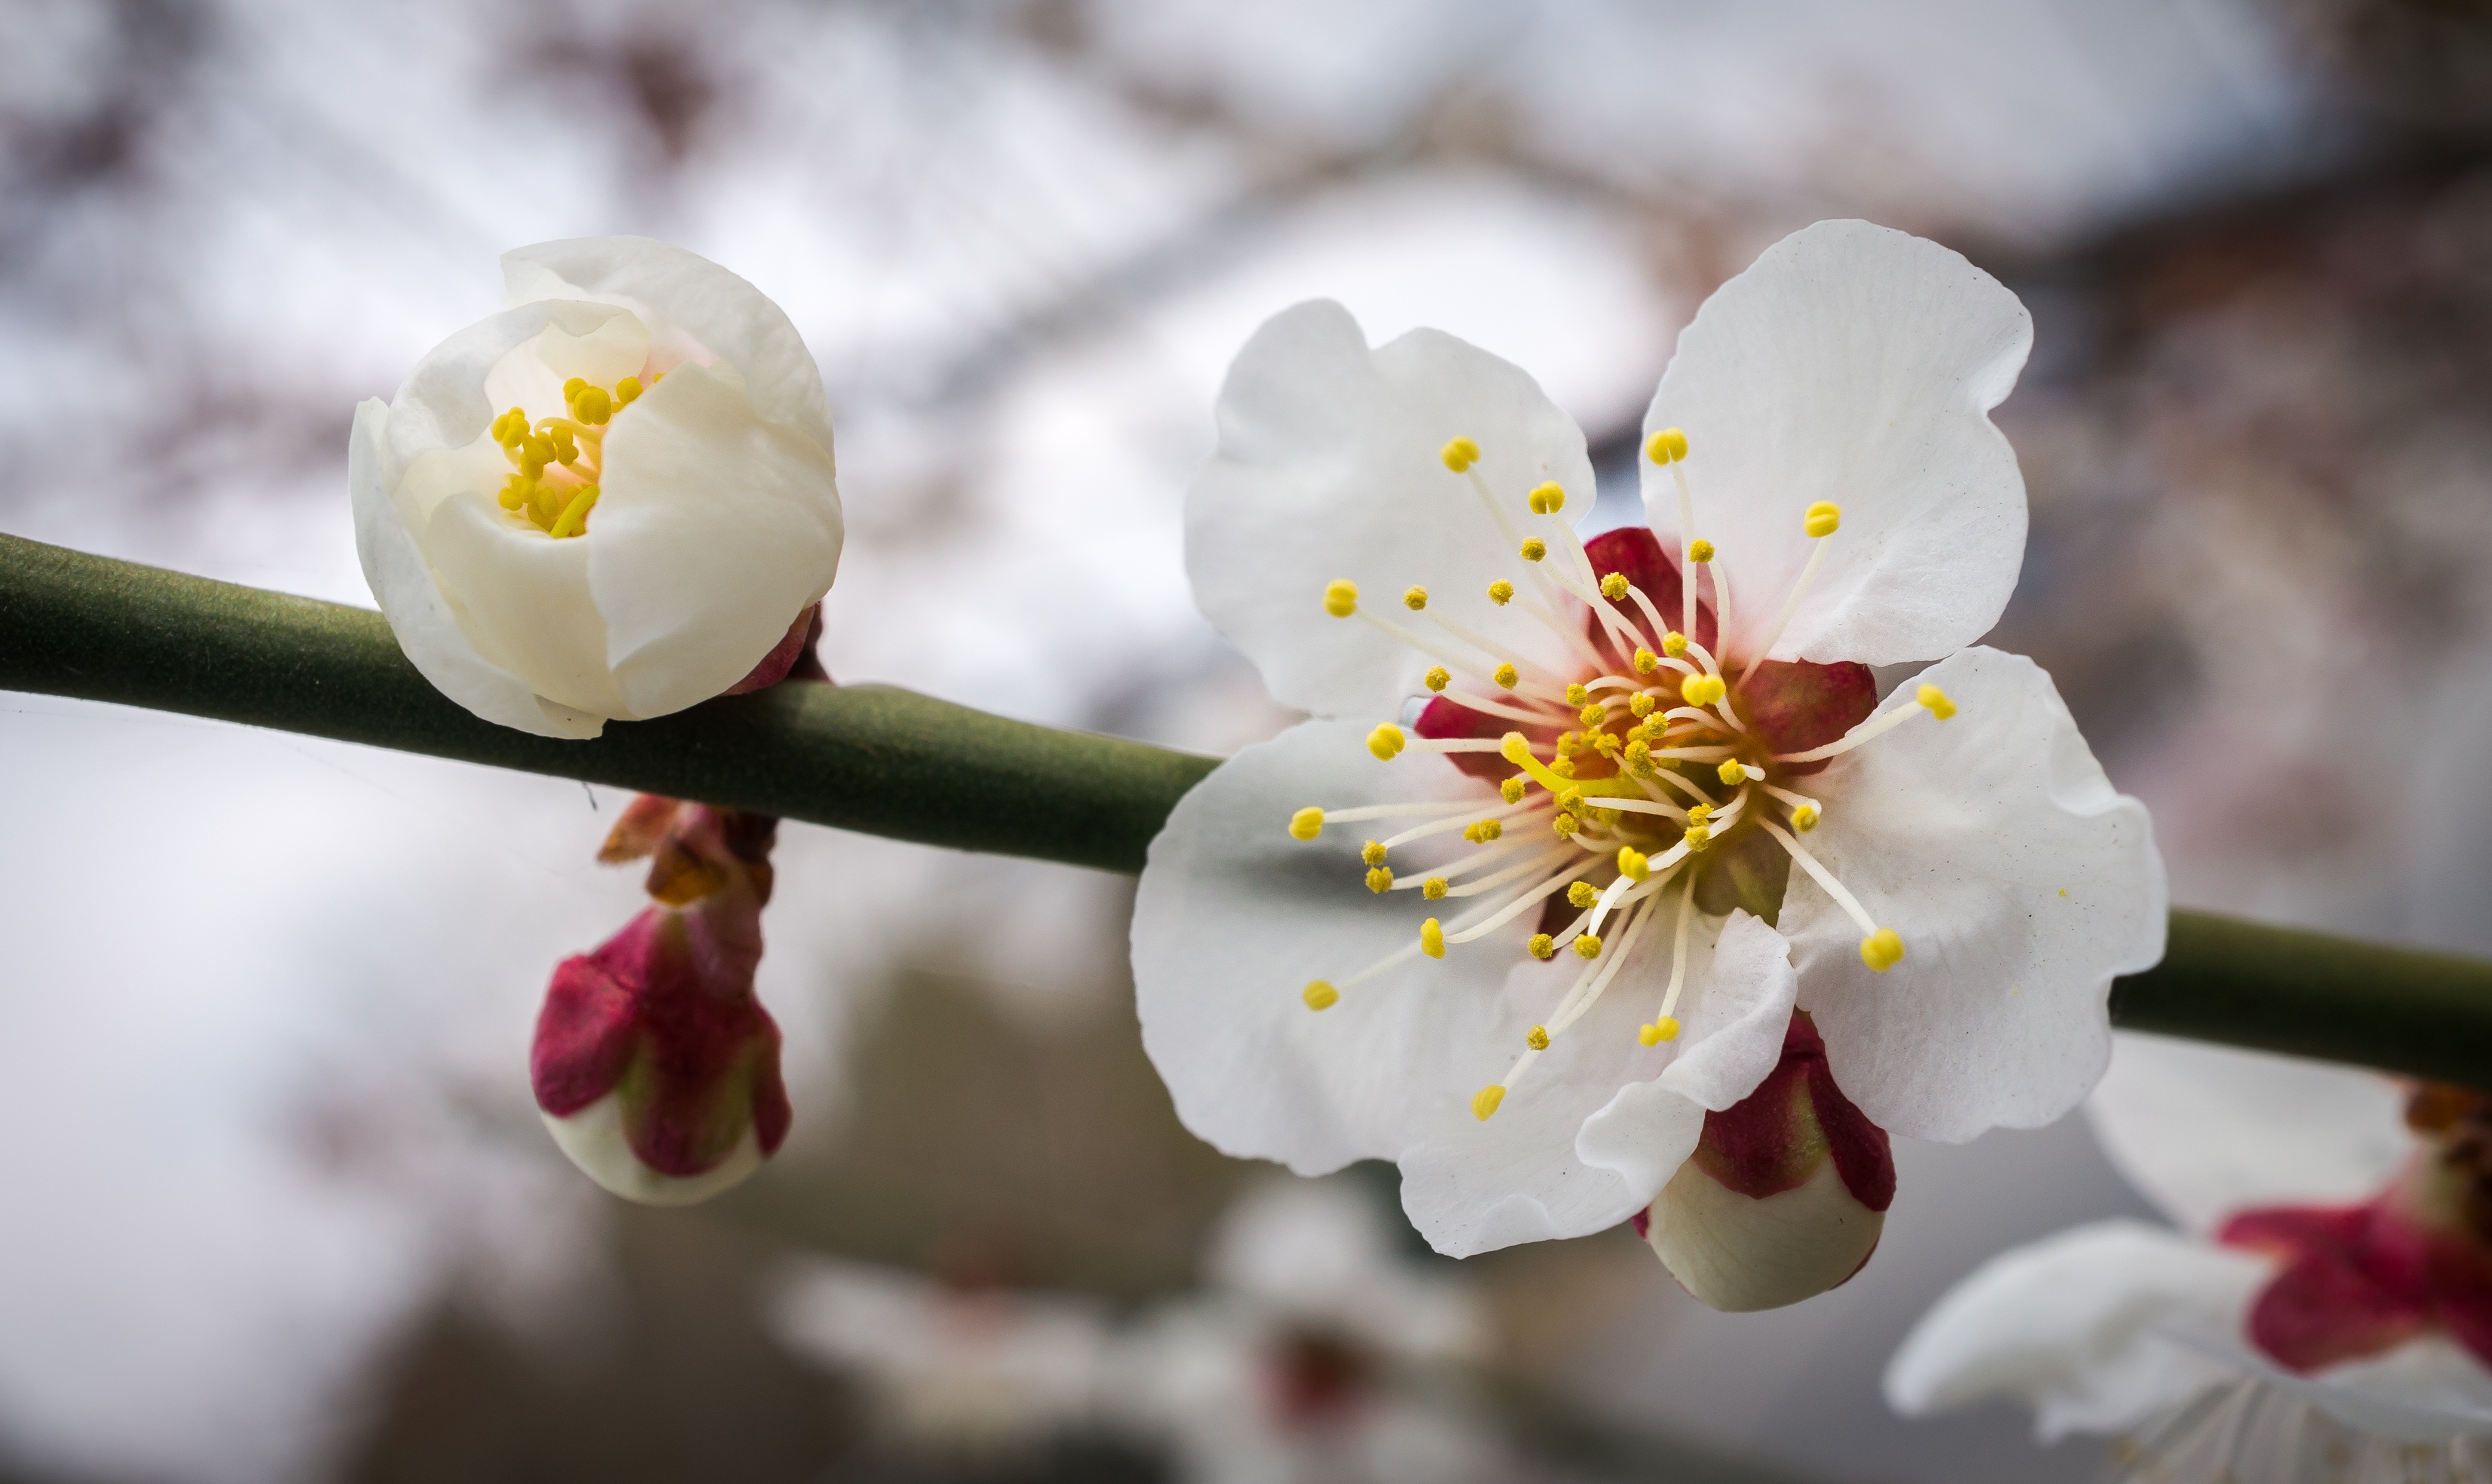
nature, branch, blossom, plant, wood, white, fruit, flower, petal, food, spring, produce, botany, garden, flora, season, cherry blossom, plants, flowers, close up, branches, spring flowers, macro photography, white flowers, flower tree, flowering plant, land plant